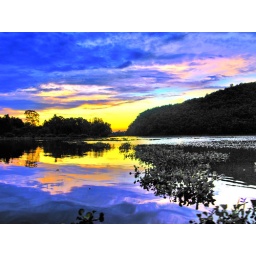
Sunrise traveling across the lake by boat Pokara, Nepal.Prints available contact: info@matthewlees.com for size and price.